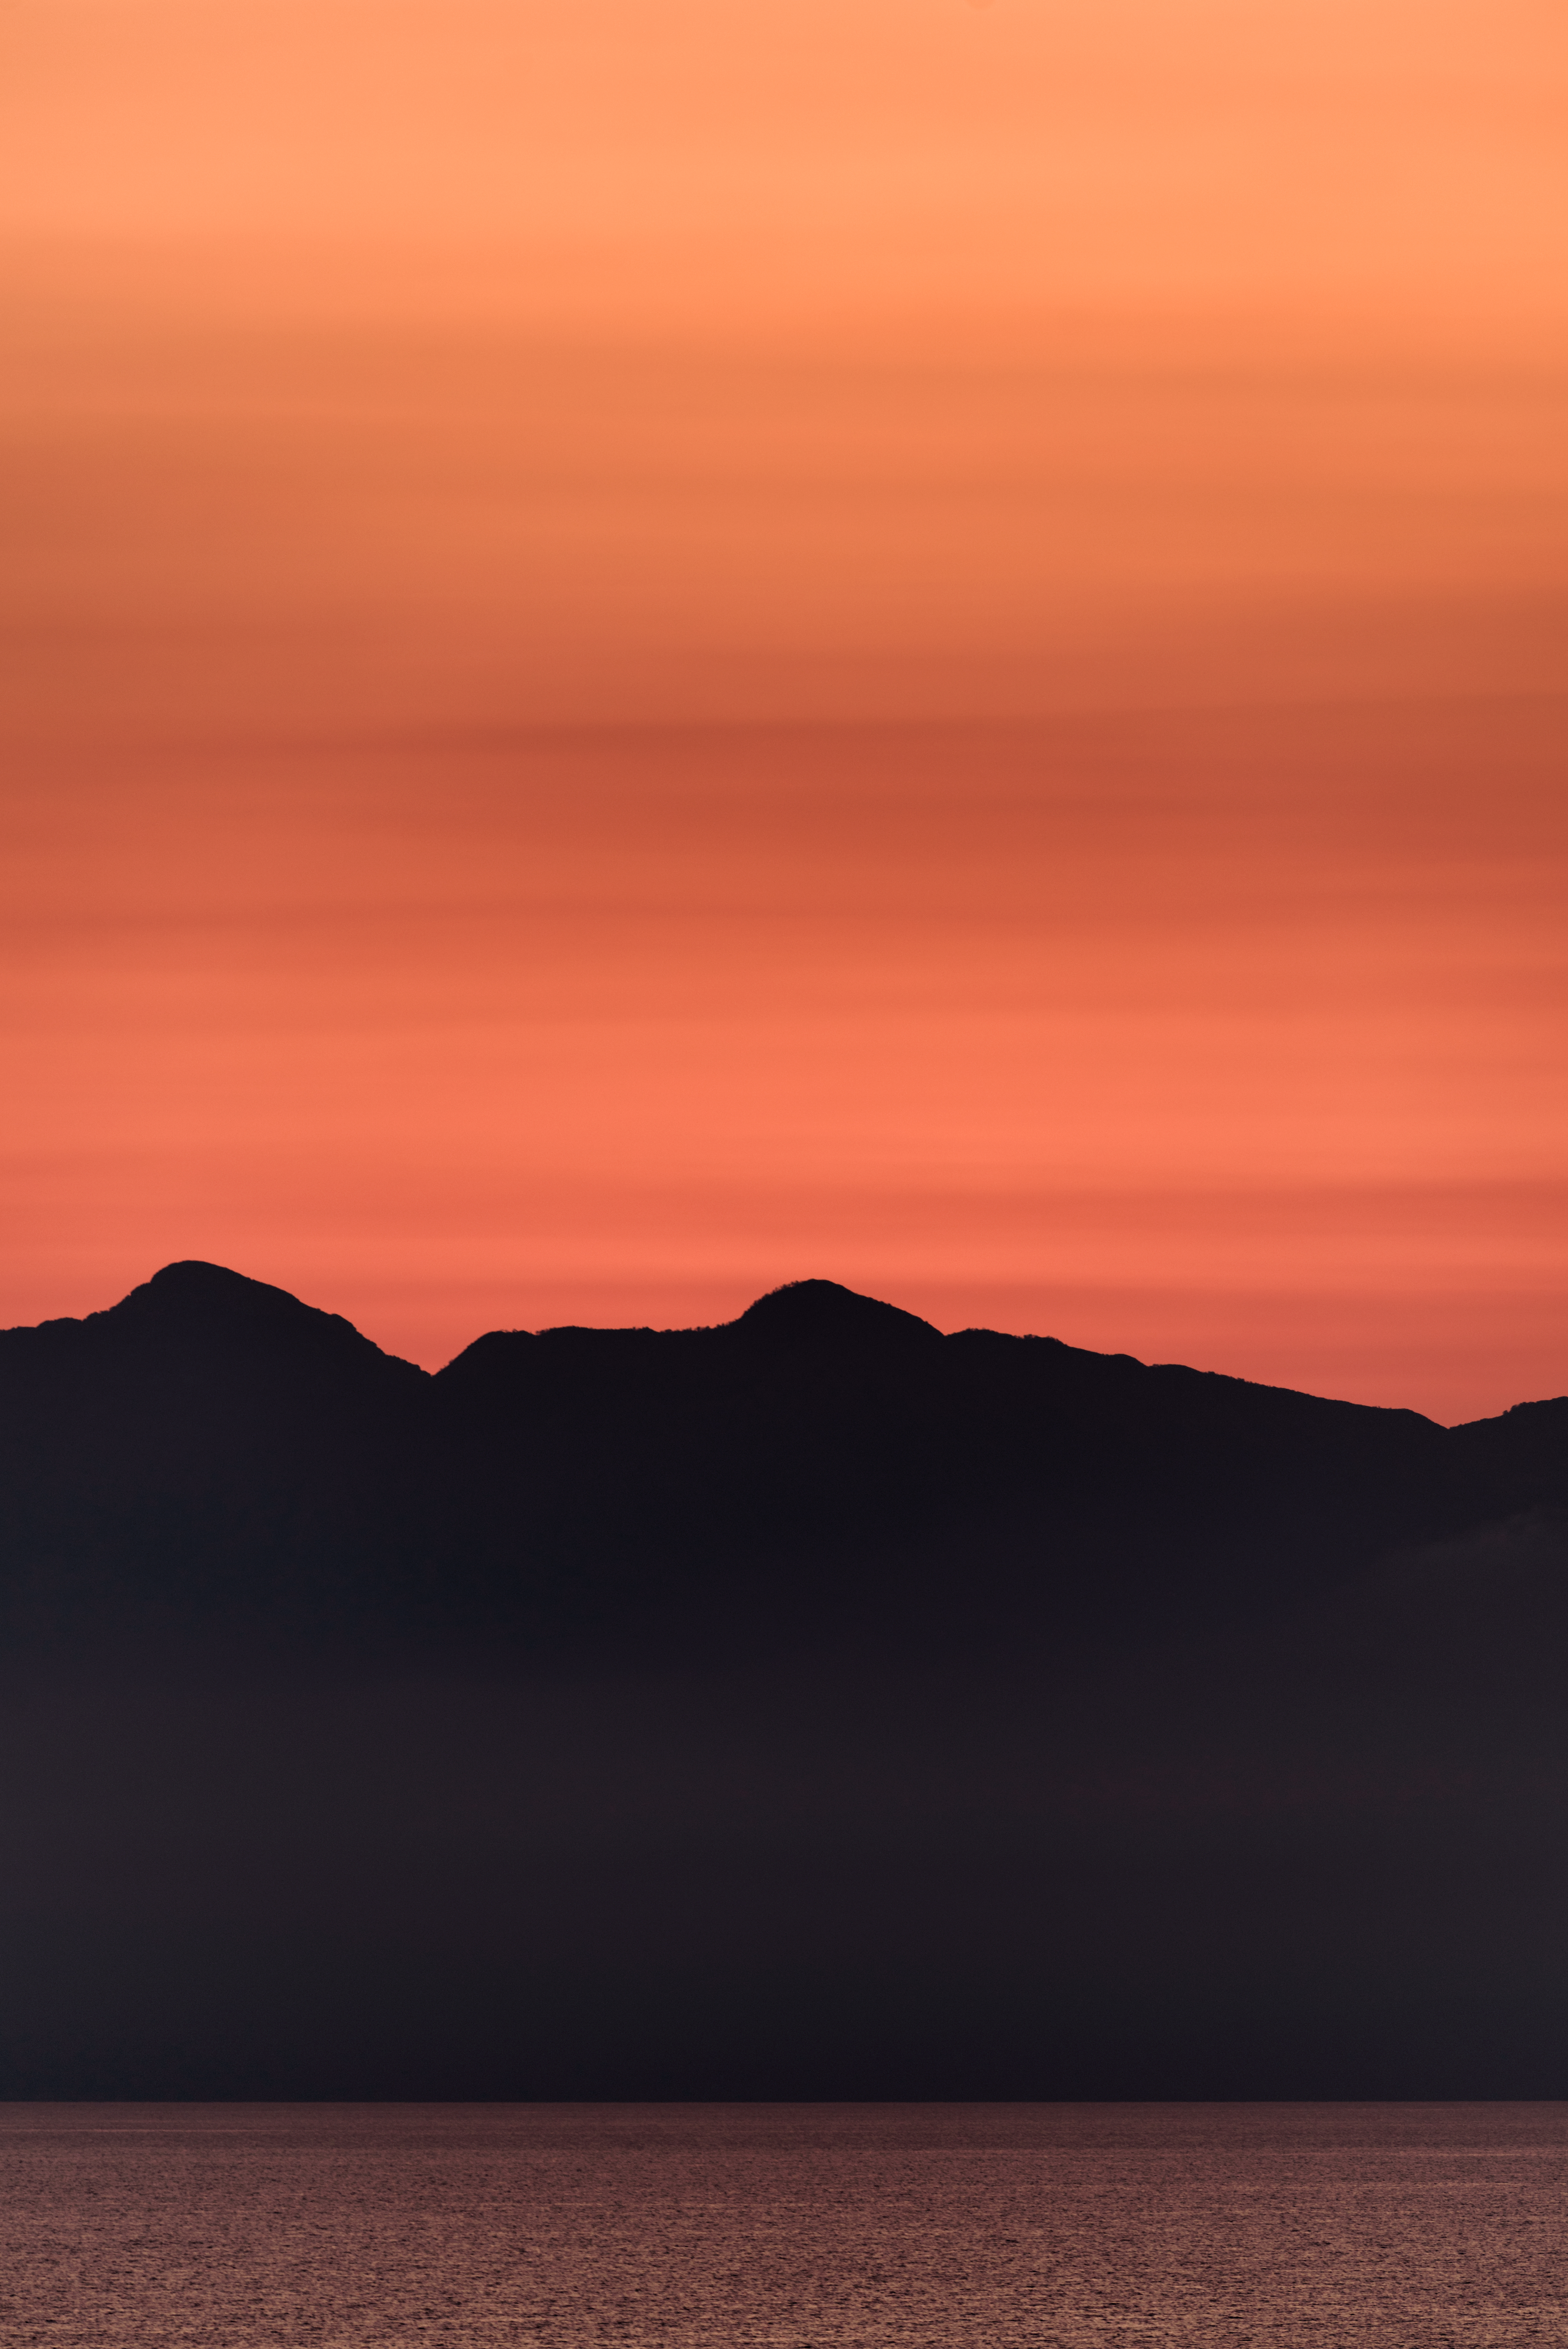
sky, afterglow, red sky at morning, horizon, sunset, red, dusk, orange, sunrise, dawn, evening, atmospheric phenomenon, morning, calm, ecoregion, sea, landscape, atmosphere, cloud, celestial event, sound, hill, mountain